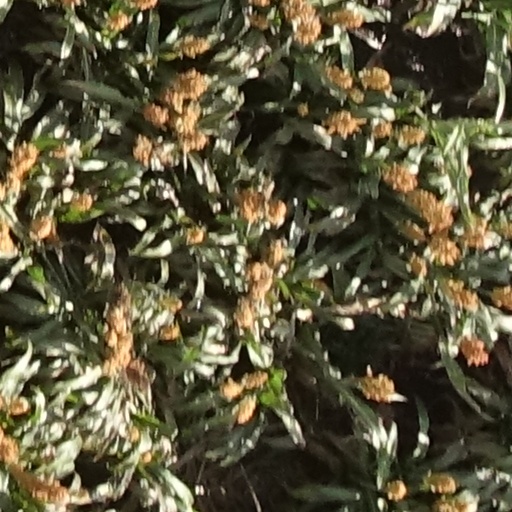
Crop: sorghum